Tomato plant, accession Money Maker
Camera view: bottom (45 deg); turntable rotation: 30 degrees
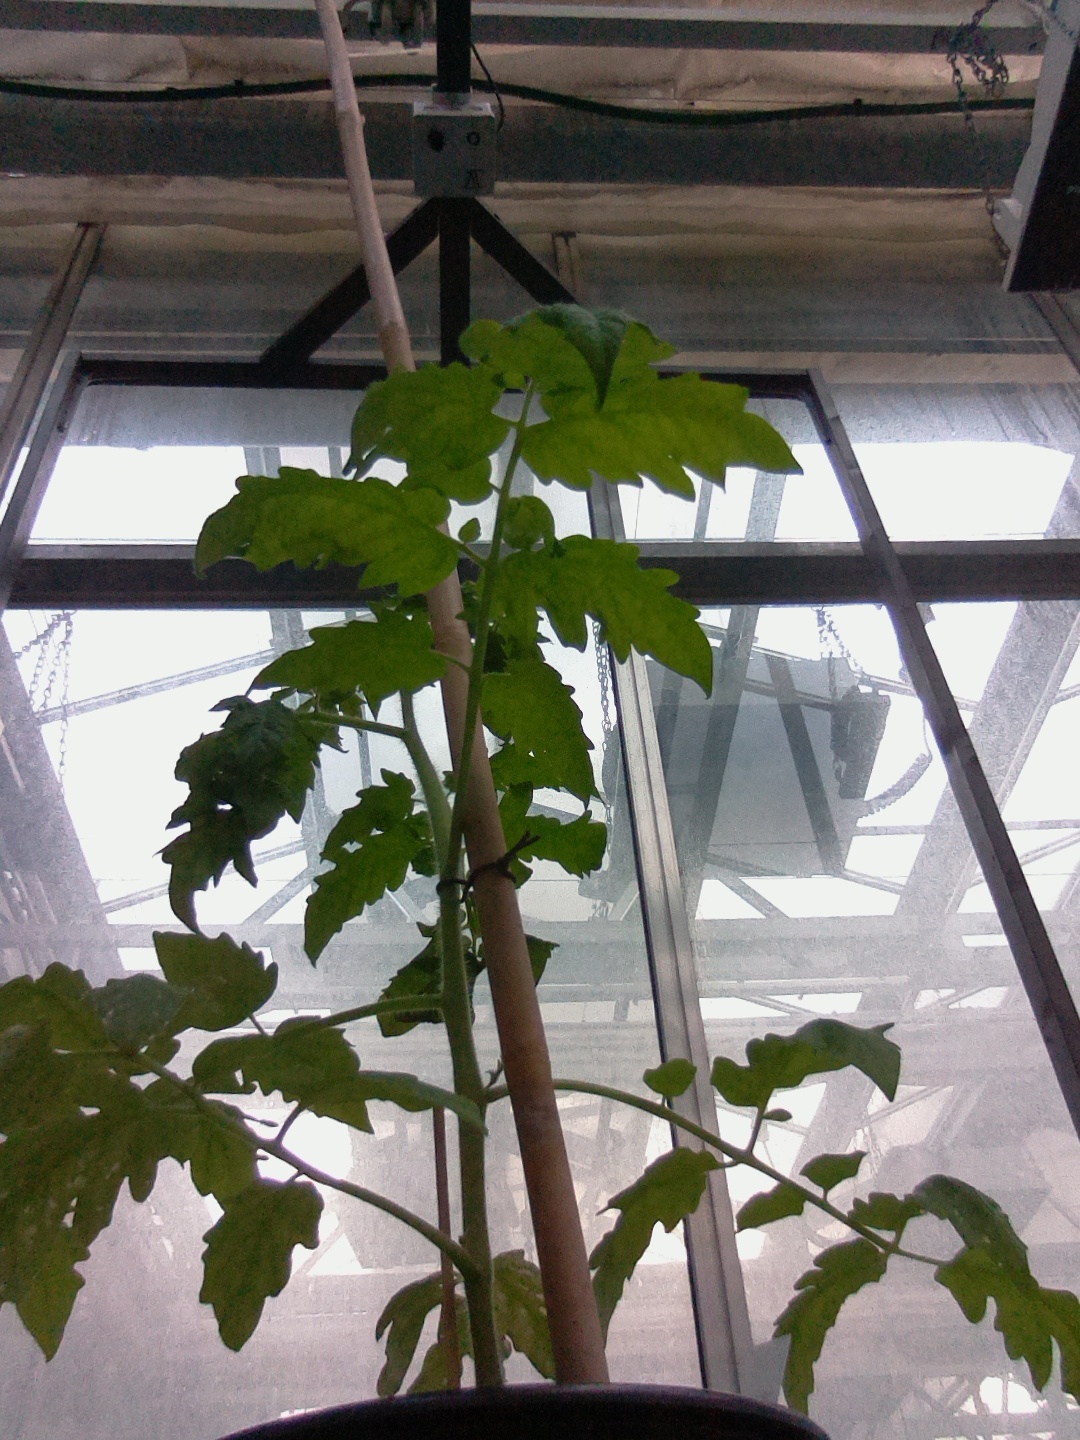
BBCH growth stage 14: 8 of true leaves visible